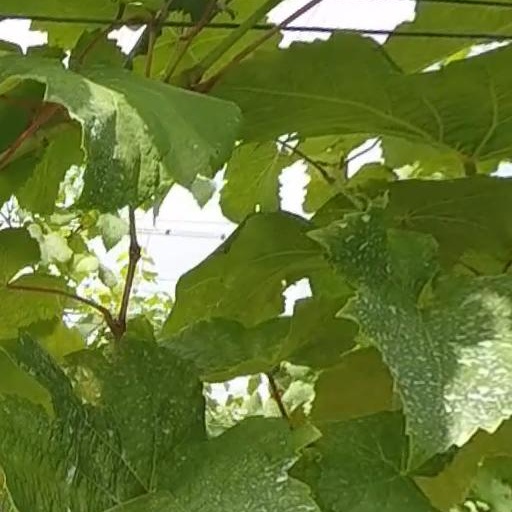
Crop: grape